Across the Furious Sea

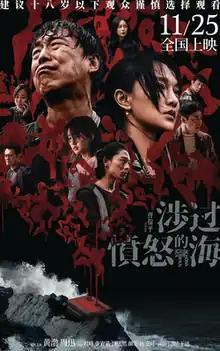
Theatrical release poster

Across the Furious Sea is a 2023 Chinese neo-noir crime thriller film directed and co-written by Cao Baoping, and starring Huang Bo, Zhou Xun, Zu Feng, Zhang Youhao and Zhou Yiran. The film was adapted from the novel by Lao Huang of the same name published in "Fiction Monthly". It is the last instalment of Cao's "Heartburn trilogy" following "The Dead End" (2015) and "The Perfect Blue".